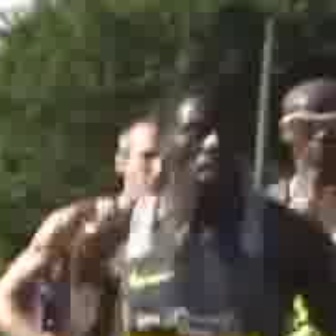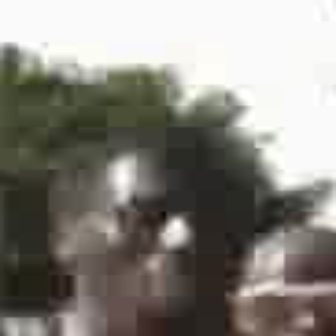
  Please identify the target specified by the bounding box [166,109,246,188] in the first image and locate it in the second image. Return the coordinates in [x_min,y_min,x_max,y_max] format.
Answer: [86,170,245,329]